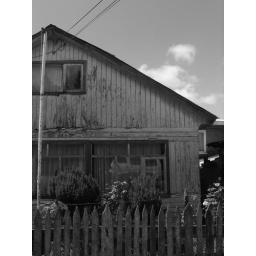
typical wooden house in Chiloe